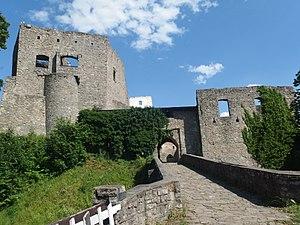
Hukvaldy est une commune du district de Frýdek-Místek, dans la région de Moravie-Silésie, en République tchèque. Sa population s'élevait à 820 habitants en 2018.